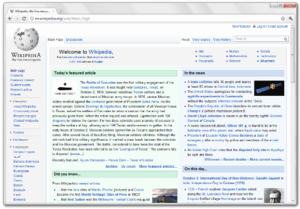
Google Chrome
Chrome med engelsk Wikipedia
Google Chrome er en freeware webbrowser fra Google, der bruger WebKit-layout-motoren. Den blev først udgivet i en beta-version til Microsoft Windows den 2. september 2008. Google Chrome har ca. 33% markedsandel for web-browsere, hvilket gør den til den mest udbredte webbrowser, ifølge StatCounter.